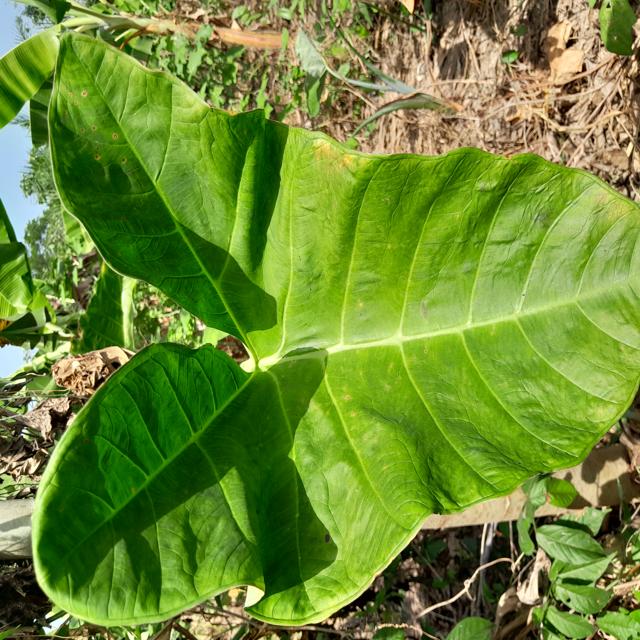
Label: Healthy